John Thomas Barber Beaumont

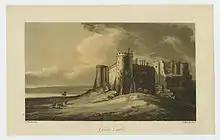
Carew Castle, engraving by Samuel Alken after John Thomas Barber.

In 1816 he published an essay on "Provident or Parish Banks"; and in 1821 an "Essay on Criminal Jurisprudence".